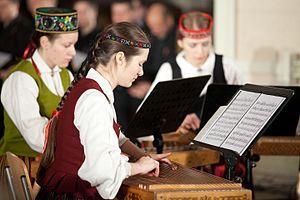
La culture de la Lettonie, pays de l'Europe du Nord, désigne d'abord les pratiques culturelles observables de ses habitants.
La Lituanie est un pays de 3,5 millions d'habitants du Nord-Est de l'Europe. Elle a une longue histoire depuis le XIIIᵉ siècle. La culture et la langue lituanienne ont été des éléments essentiels pour le maintien de la nation lituanienne au cours de l'occupation soviétique des XIXᵉ et XXᵉ siècles, et ont facilité la renaissance de ce pays et son intégration parmi les 28 membres de l'Union Européenne.